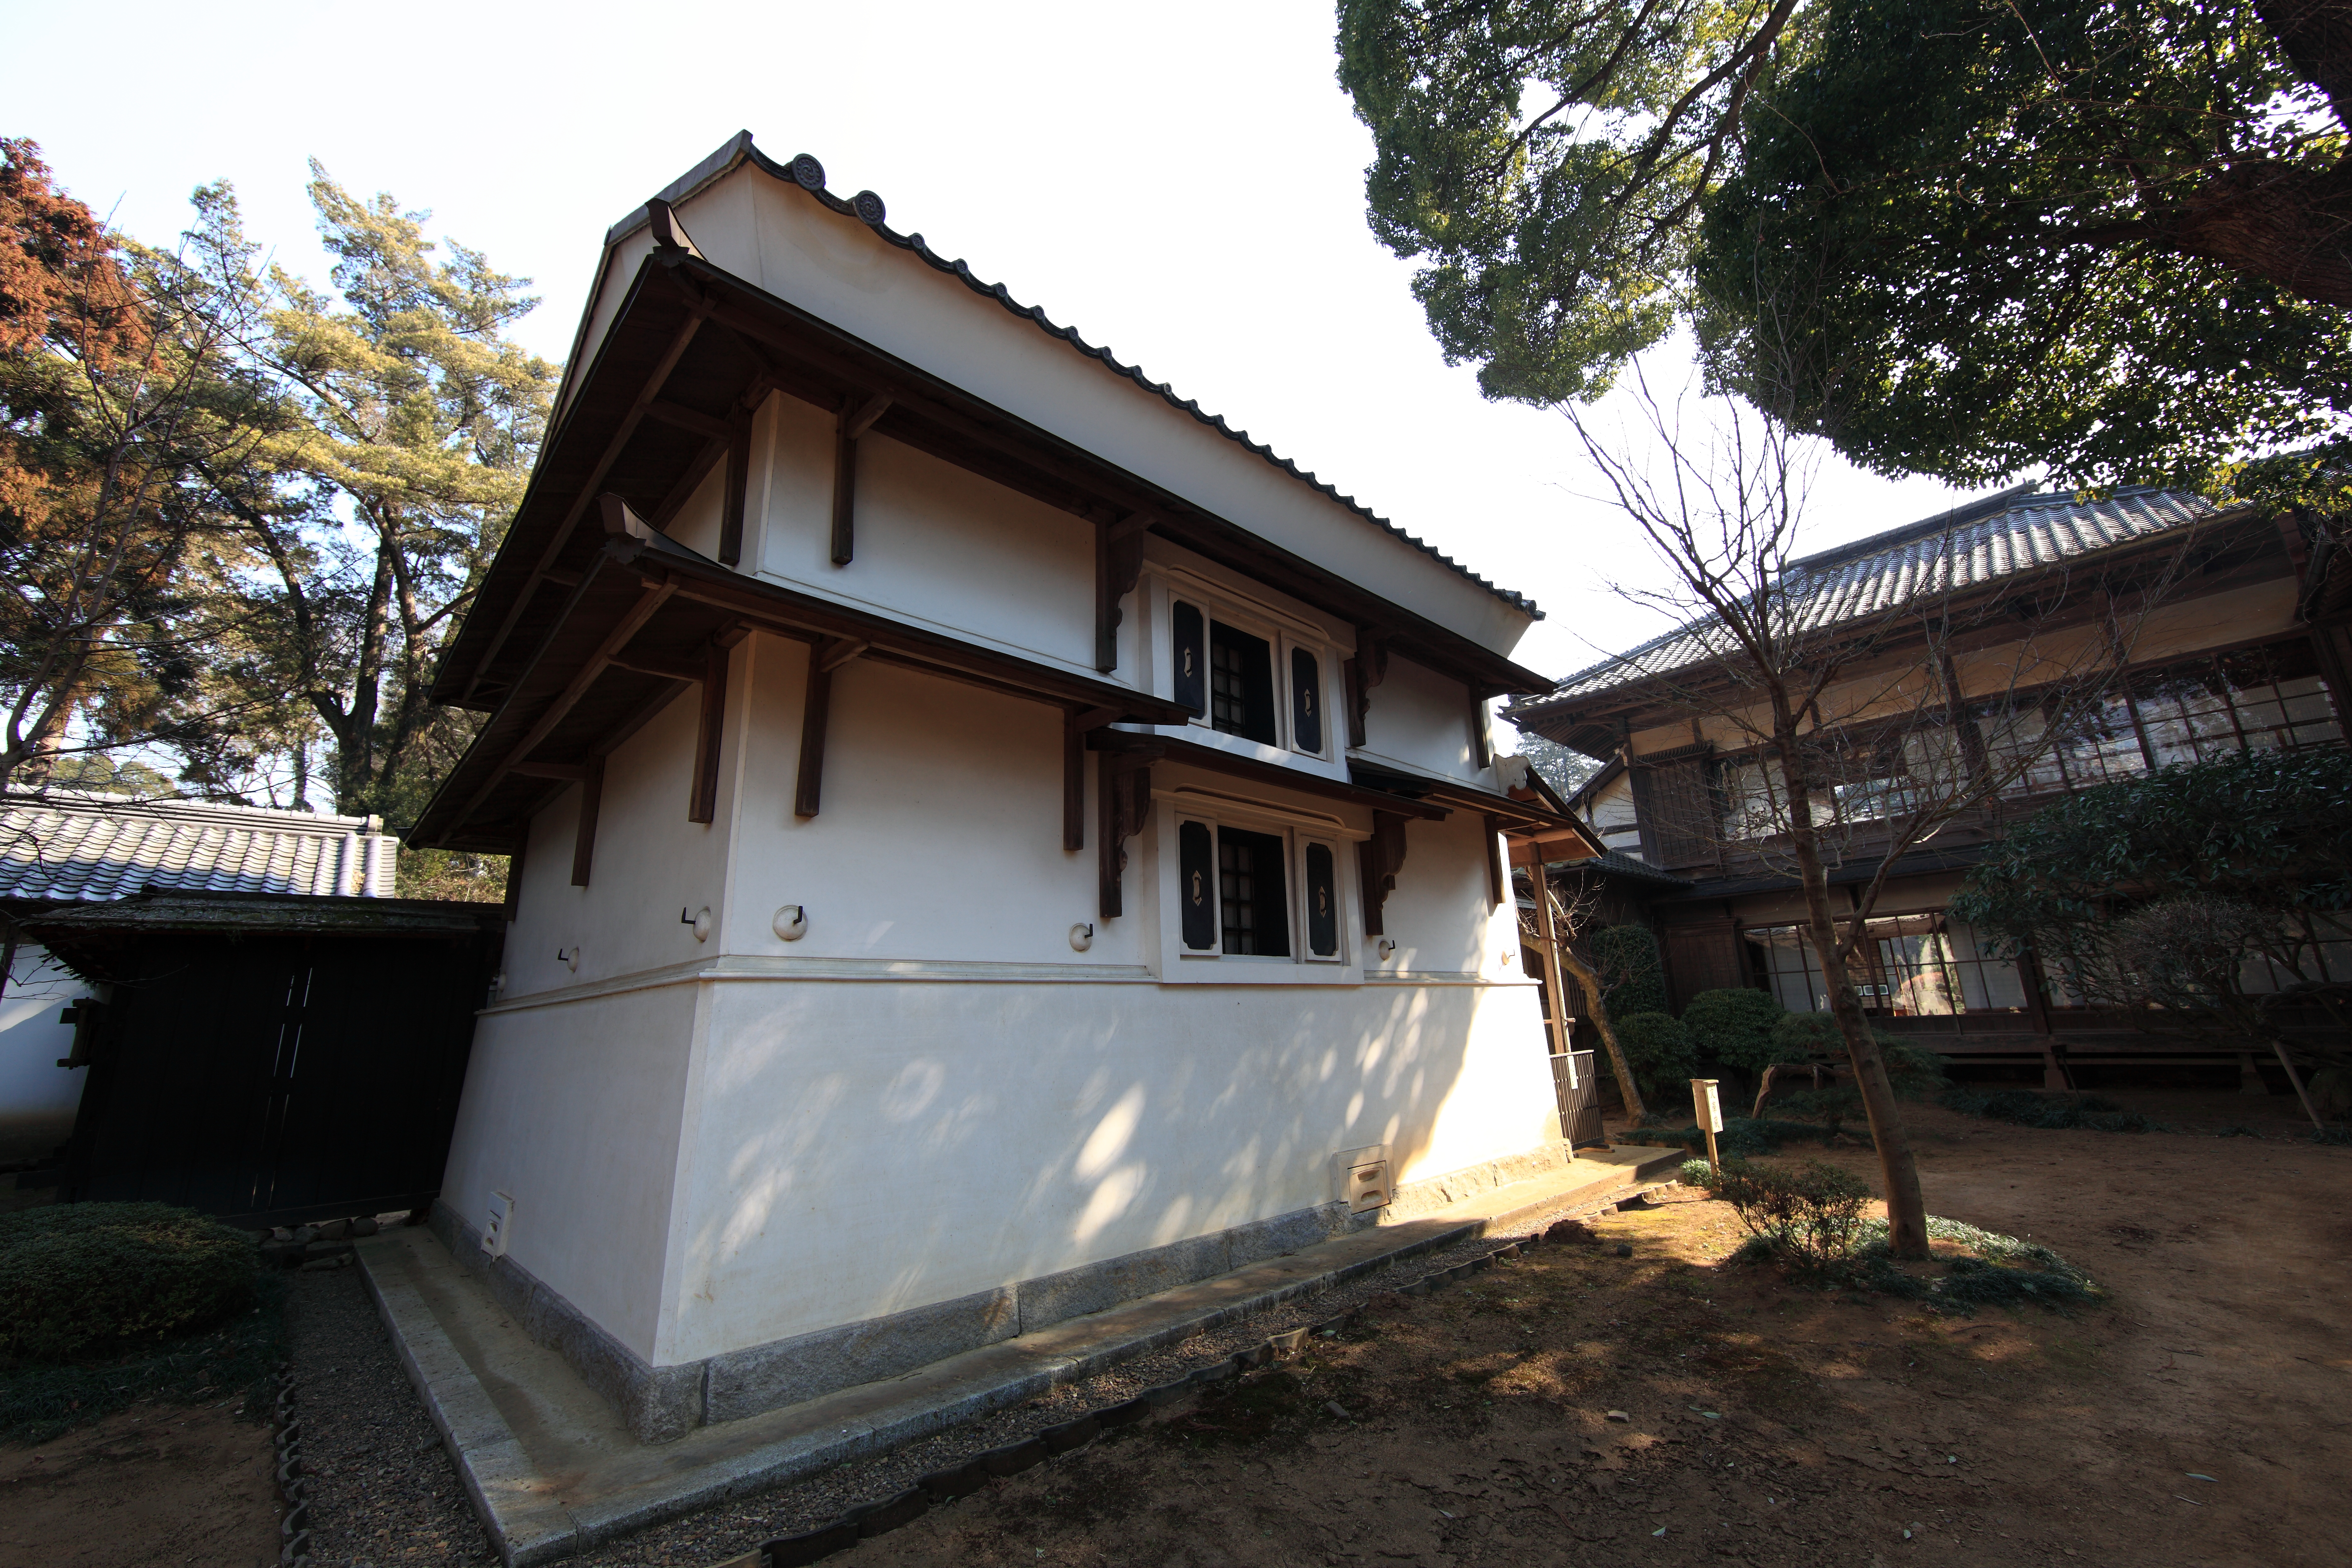
architecture, villa, house, roof, building, home, village, shack, high, cottage, ancient, facade, residence, property, exterior, warehouse, cool image, design, japanese, 5d, style, hires, estate, markii, traditional, hi, res, resolution, ibaraki, canonef14mmf28liiusm, fireproof, joso, sakano, residential area